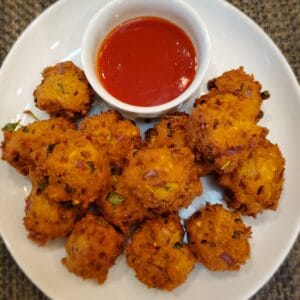
Dish: pakora